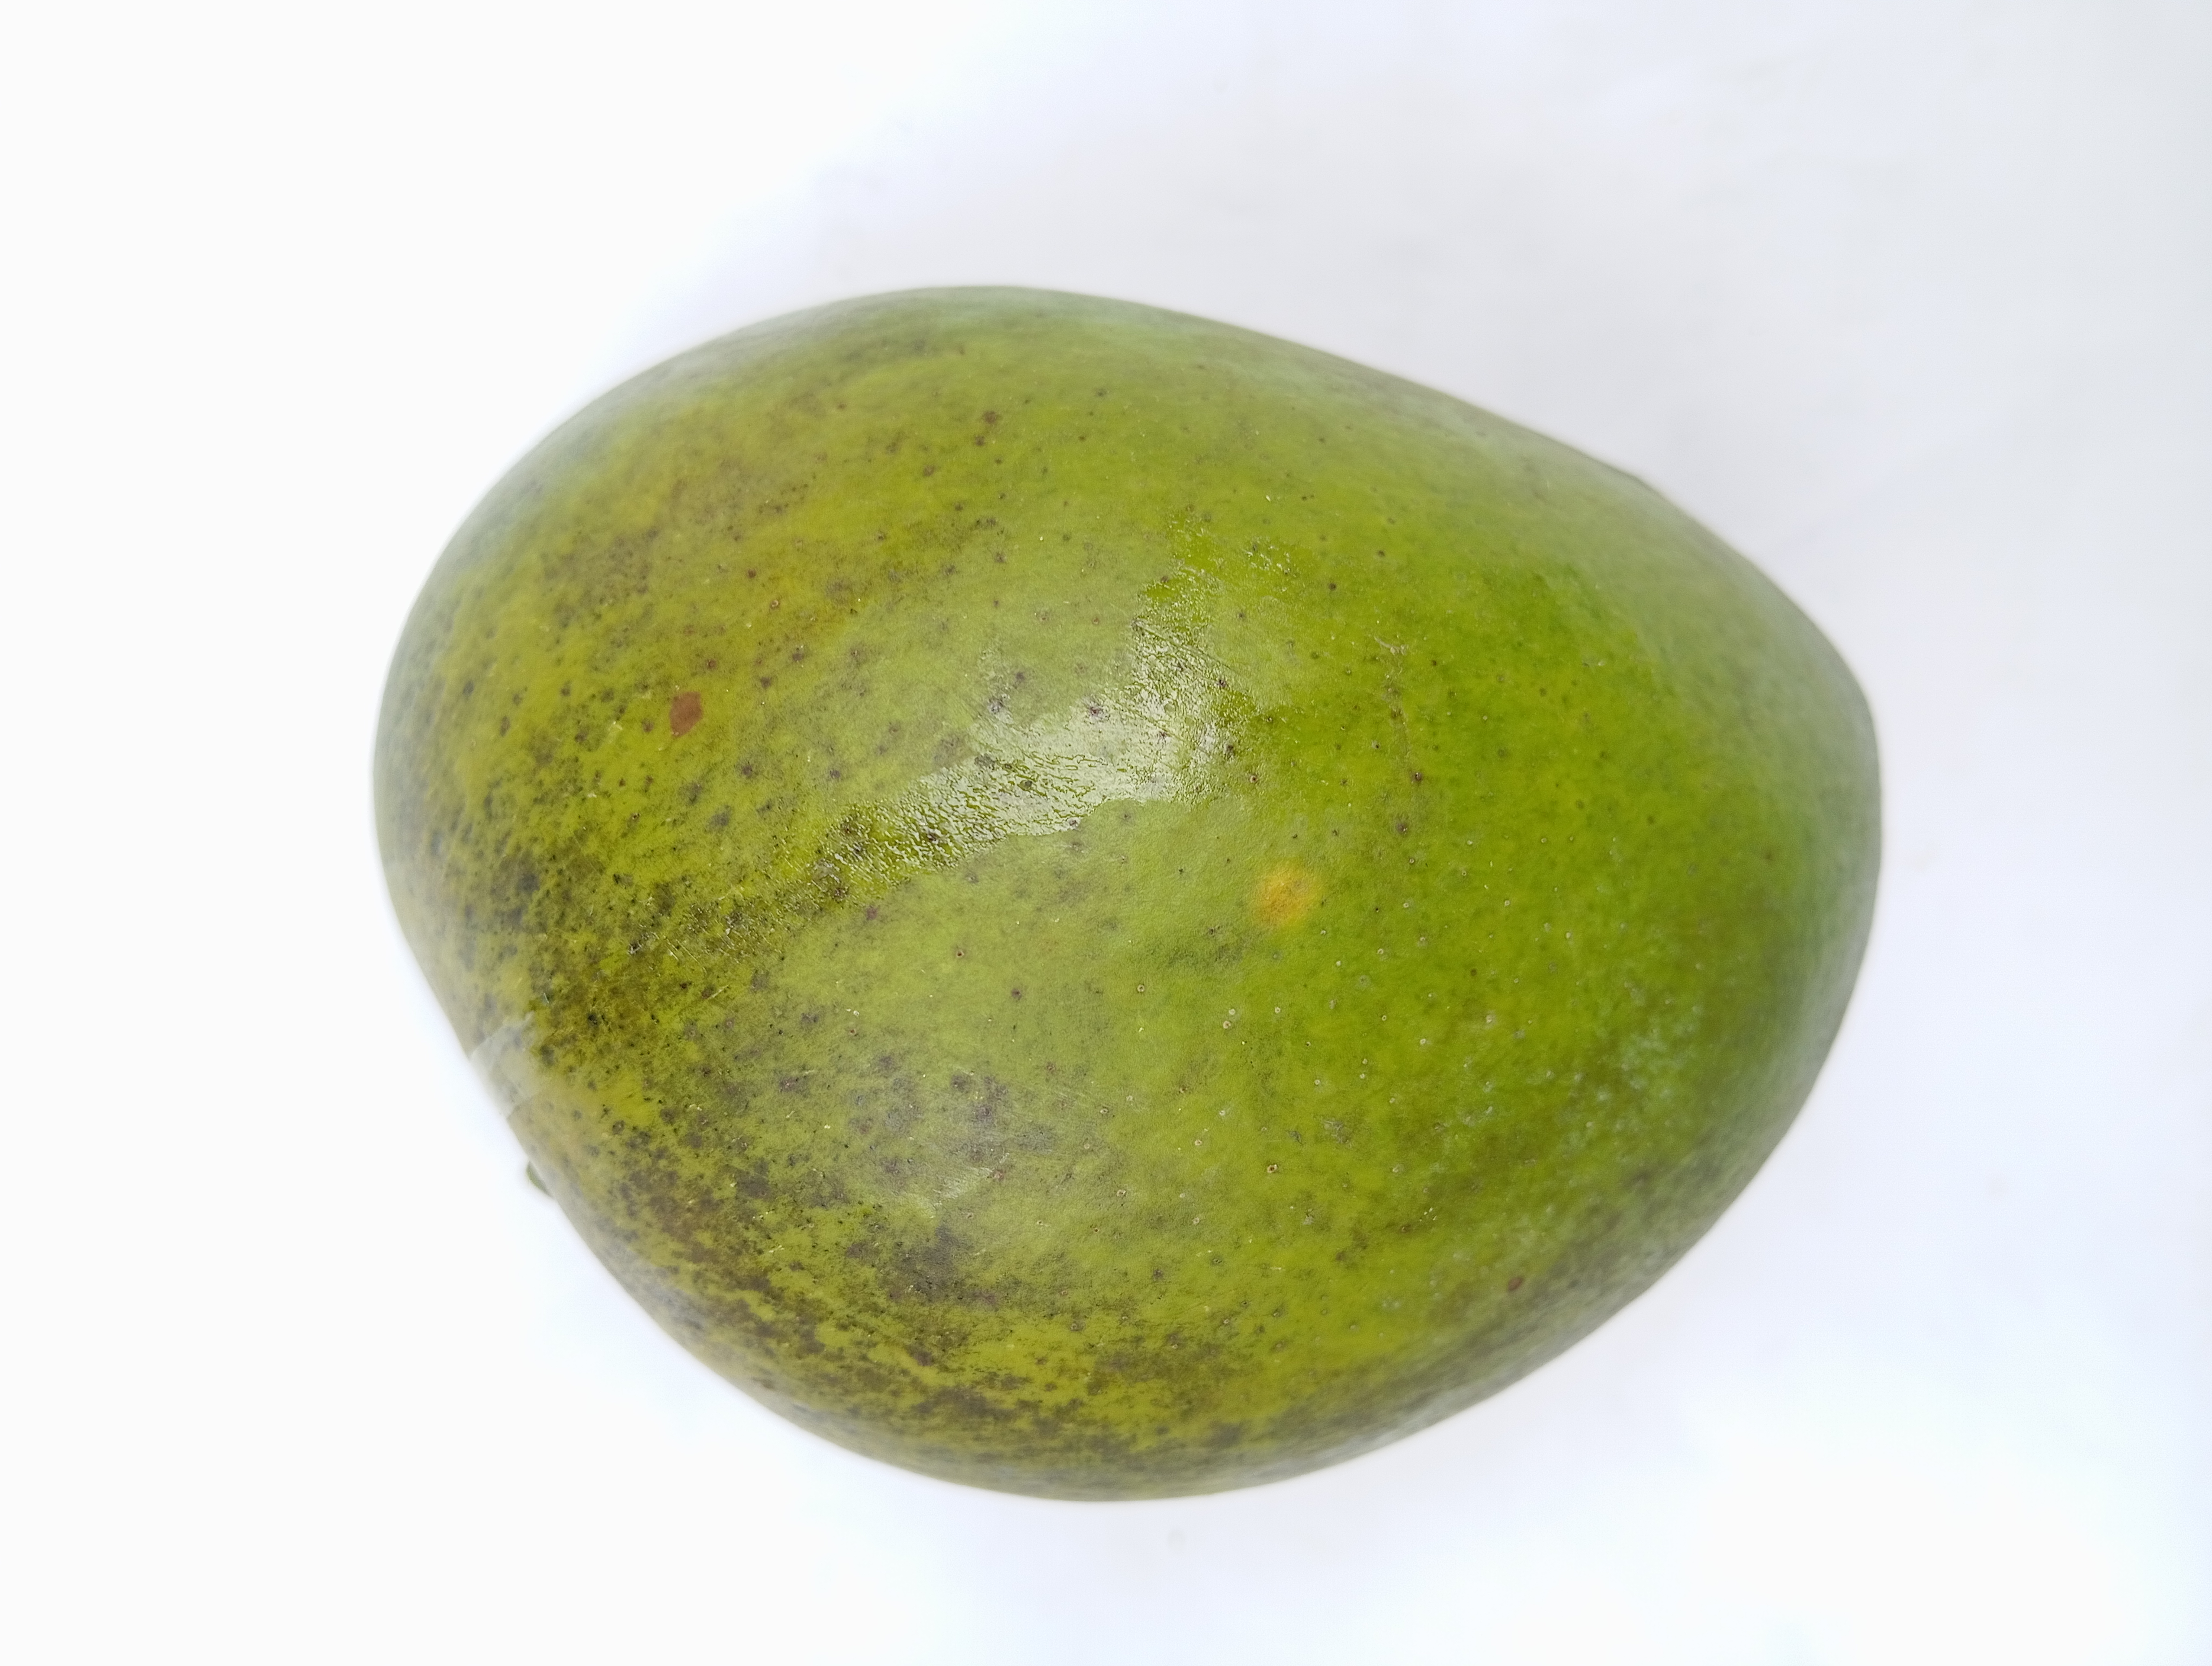
Mango variety: Harivanga